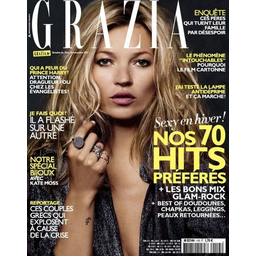
Label: paper